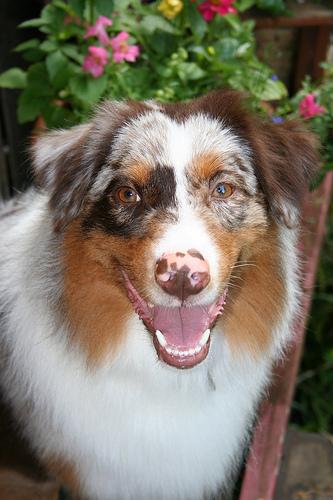
Breed: shiba inu